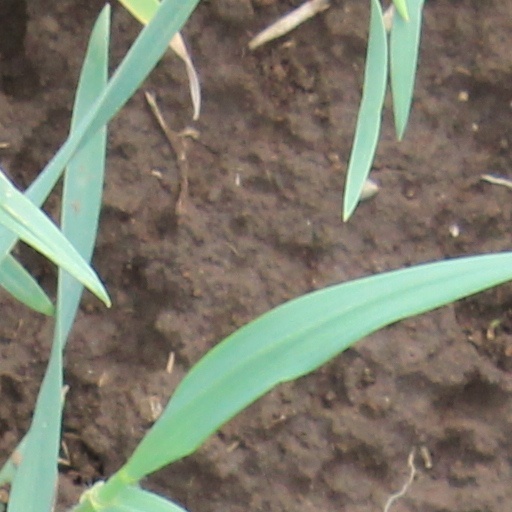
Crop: wheat